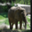
Label: elephant